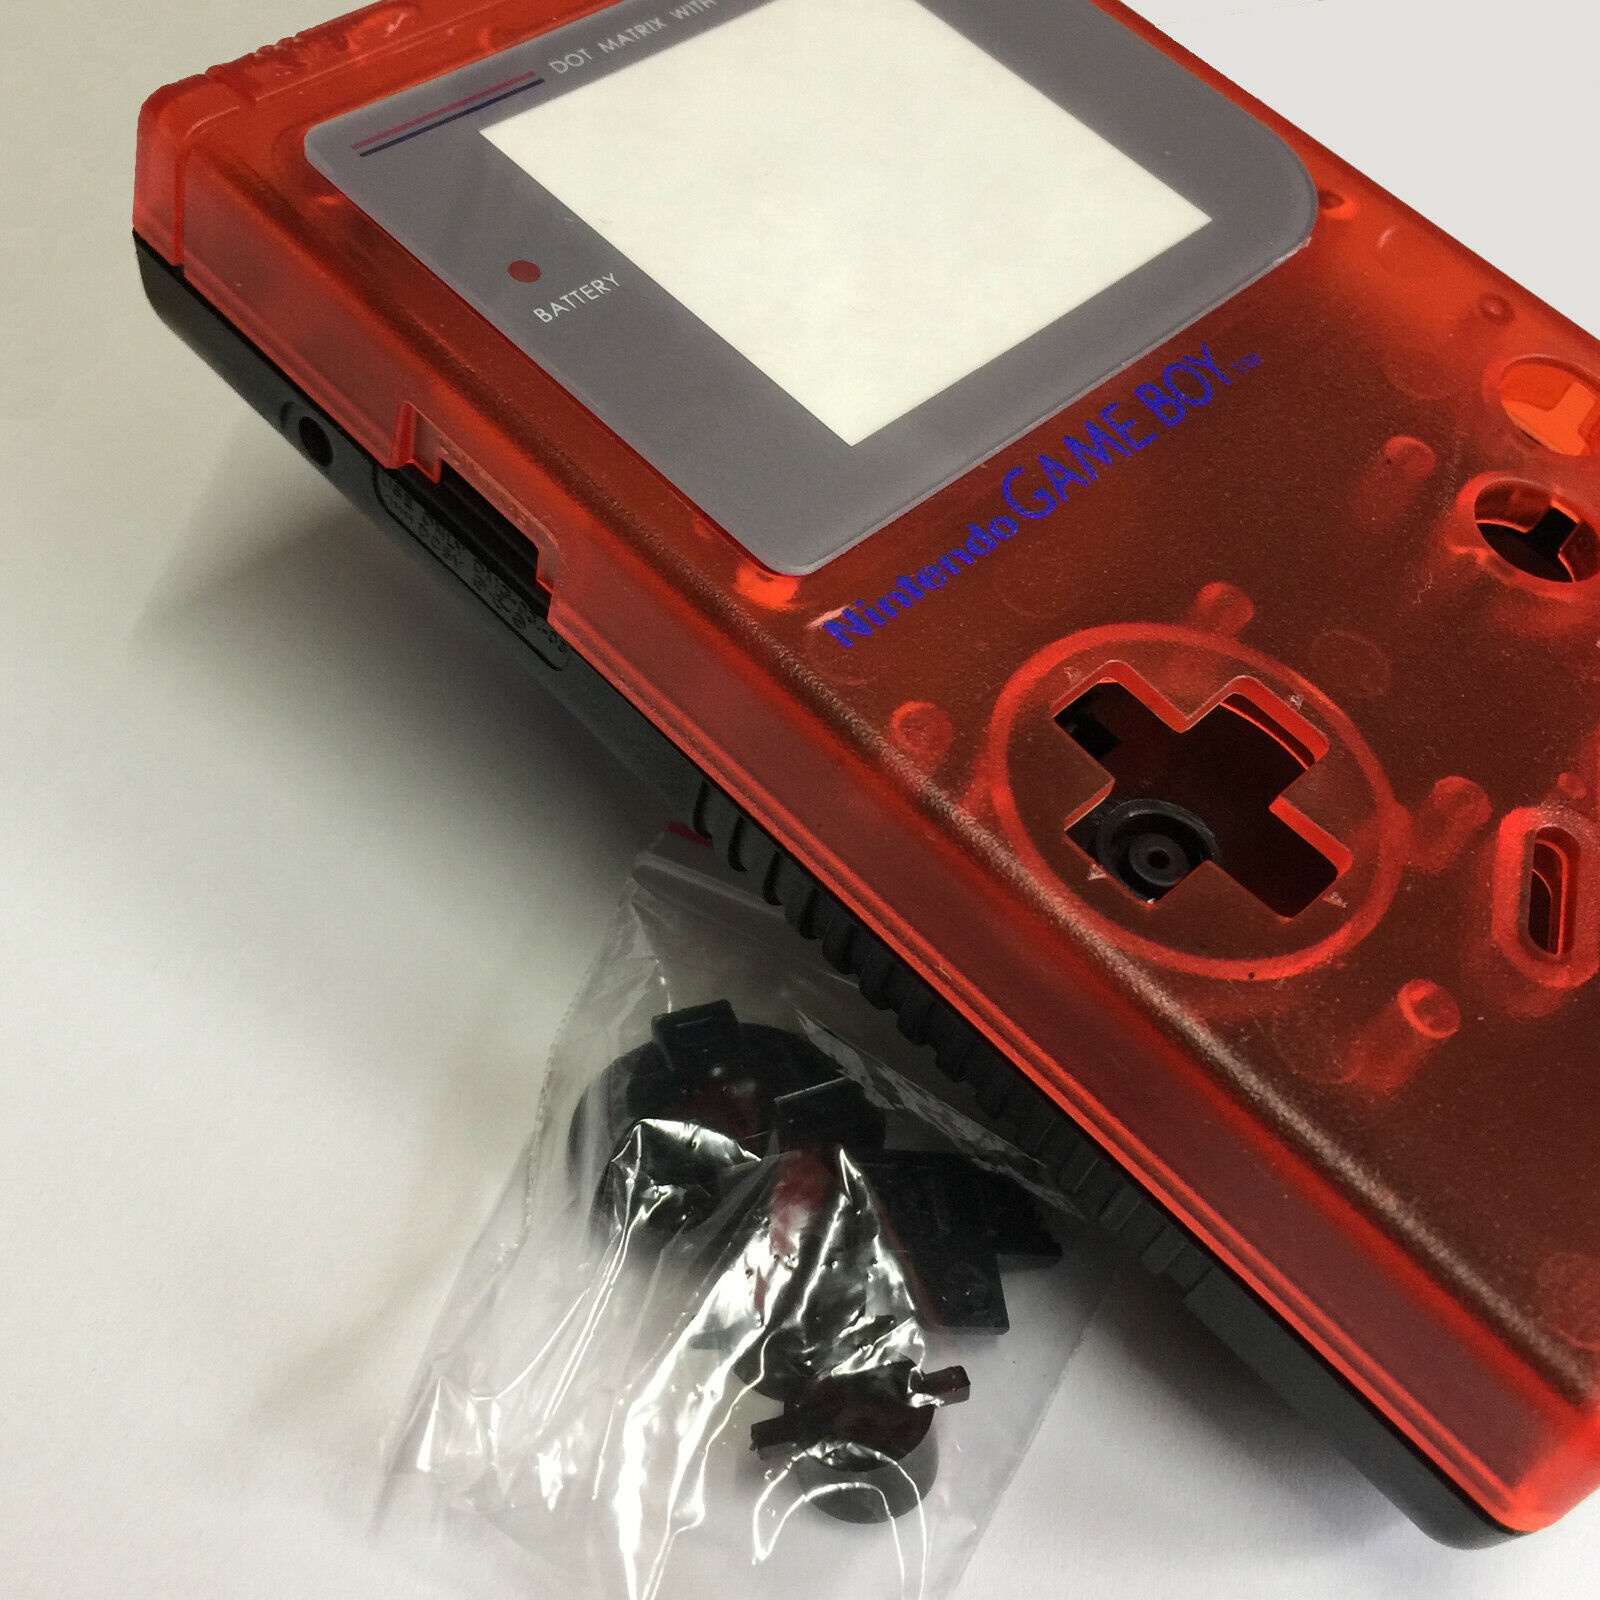
Housing for Game Boy DMG-01 Nintendo shell mod kit - Clear Red & Black | ZedLabz
Brand: O2INEW
ITEM NAME:Housing for Game Boy DMG-01 Nintendo shell mod kit - Clear Red & Black | ZedLabz Home.Top & bottom outer plastic shell casing. - Contains all the plastics to renew your console to a like new condition. - Screw set. Fitting this kit requires a low level of technical ability and with care would be suitable for beginners.
Category: Electronics > Video Game Console Accessories > Portable Game Console Accessories > Portable Game Console Skins